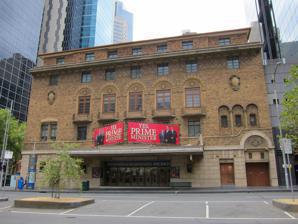
Building: Comedy Theatre, Melbourne
Country: Australia
Year built: 1928
Theatre in Melbourne, Victoria, Australia Comedy Theatre Address 240 Exhibition Street Melbourne Australia Coordinates 37°48′37″S 144°58′13″E / 37.81028°S 144.97028°E / -37.81028; 144.97028 Owner Marriner Group Capacity 1003 Opened 28 April 1928 Website www .marrinergroup .com .au The Comedy Theatre is a 1003-seat theatre in Melbourne 's East End Theatre District . It was built in 1928, and was designed in the Spanish style, with a Florentine-style exterior and wrought-iron balconies. It is located at 240 Exhibition Street , and diagonally opposite Her Majesty's Theatre . It typically hosts commercial seasons of plays and smaller-scale musicals, as well as comedy and other entertainment events. History The site at the corner of Lonsdale and Stephen streets was from June 1842 to October 1854 an entertainment venue, " Rowe's American Circus ", where George Benjamin William Lewis gained his foothold in Australia. In December 1854 it was licensed as the "Royal Victoria Theatre", then demolished, to be replaced by a prefabricated iron building imported from Manchester , England for George Coppin . Tentatively named "New Theatre", it was christened on 11 June 1855 as "Coppin's Olympic Theatre", and held its first theatrical performance on 30 July. One of Melbourne's earliest play-houses, it was the venue of some of Gustavus Vaughan Brooke 's greatest triumphs, but the "Iron Pot", as it came to be known, was hot in summer and cold in winter and was soon displaced by architecturally superior theatres, and was abandoned in 1894. Opened on 28 April 1928, the Comedy Theatre was built and operated for fifty years by J. C. Williamson's . Paul Dainty purchased the theatre in 1978 for $800,000. Since 1996 the theatre has been owned and operated by Marriner Group. Previous productions Previous notable productions and performers at the Comedy Theatre include: 1928: Our Betters 1945: Blithe Spirit 1946: The Kiwis Revue Company 1949: Born Yesterday 1950: A Streetcar Named Desire 1956: Summer of the Seventeenth Doll 1958: The Shifting Heart 1960: Phillip Street Revue 1961: Irma la Douce , The Sentimental Bloke 1963: A Shot in the Dark , Goodnight Mrs. Puffin, Mary, Mary 1966: Barry Humphries , The Boys from Syracuse , The Odd Couple 1967: Half a Sixpence , There's a Girl in My Soup 1968: Man of La Mancha 1969: The Boy Friend , Your Own Thing , Plaza Suite , Canterbury Tales 1972: Jesus Christ Revolution , Last of the Red Hot Lovers 1973: Godspell , A Voyage Round My Father 1977: Side by Side by Sondheim 1980: Boy's Own McBeth , Piaf , A Star is Torn 1981: They're Playing Our Song , The Dresser , Chicago , 1982: The Rocky Horror Show , Candide , One Mo' Time 1983: Noises Off , Joseph and the Amazing Technicolor Dreamcoat 1985: Little Shop of Horrors , Stepping Out 1986: Brighton Beach Memoirs 1987: Nine , Jerry's Girls 1988: The Rocky Horror Show , Seven Little Australians 1990: Steaming 1992: The New Rocky Horror Show , Return to the Forbidden Planet 1993: Aspects of Love , High Society 1994: Blood Brothers 1995: Shirley Valentine , An Inspector Calls , Ken Hill's Phantom of the Opera 1997: Rosencrantz and Guildenstern Are Dead , Trainspotting 1999: Rent 2002: Slava's Snowshow 2003: La Bohème , Noises Off 2004: XXX , Carmen , The Barber of Seville , The Pirates of Penzance 2005: Menopause - the Musical , My Fair Lady , Stuff Happens , La Traviata 2006: Six Dance Lessons in Six Weeks , The Woman in Black 2007: Under Milk Wood , Keating! , Alan Bennett's Talking Heads 2008: Boeing-Boeing , The Rocky Horror Show 2009: Stephen K. Amos: Find the Funny! , Tripod , Dave Hughes is Handy , Avenue Q 2010: Wilful Misconduct , Waiting for Godot , Calendar Girls 2011: Rock of Ages 2012: Yes, Prime Minister , Driving Miss Daisy , Flowerchildren - The Mamas and Papas Story , Agatha Christie's The Mousetrap 2013: Slava's Snow Show , Stomp 2014: The Rocky Horror Show ; Mother and Son , The Last Confession 2015: The Rocky Horror Show 2016: Dawn French (Thirty Million Minutes) , Little Shop of Horrors , Fawlty Towers 2017: The Play That Goes Wrong , Alan Cumming Sings Sappy Songs , Blame it On Bianca Del Rio 2018: American Idiot , Madiba the Musical 2019: Calamity Jane , 33 Variations , Barnum , Come from Away 2021: Come From Away (return season) 2022: Girl from the North Country , Jagged Little Pill , Six , Come From Away (return season), A Christmas Carol 2023: Tick, Tick... Boom! , The Mousetrap , Once , Midnight: The Cinderella Musical , Winnie the Pooh: The New Musical Adaptation , An Unfunny Evening With Tim Minchin And His Piano , A Christmas Carol (return season) 2024: Fantastic Mr Fox , Gaslight , The Odd Couple (play) , Six (musical) Gallery Fresco Fresco detail Fresco detail Windows Theatre in December 2012 References